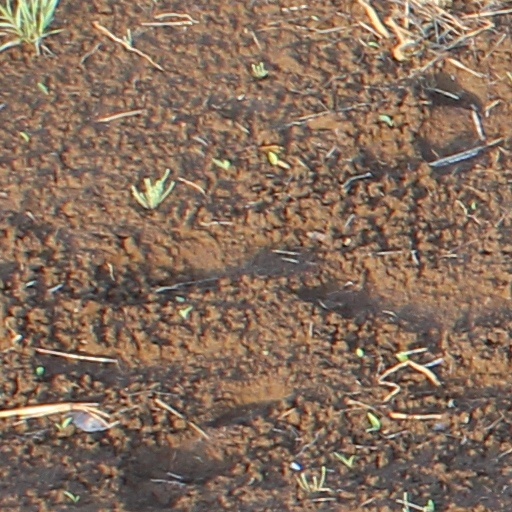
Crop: wheat